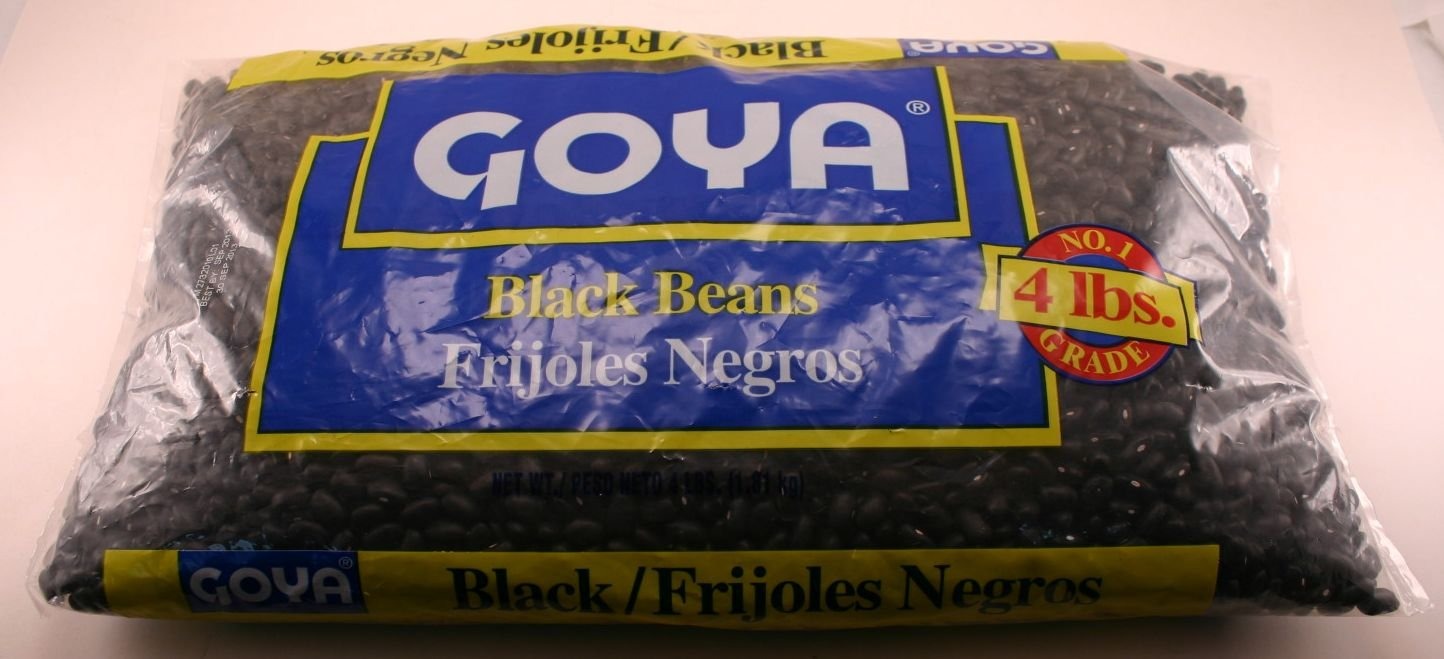
Item Name: Goya Black Beans, Dry, 4 Lb Bag
Bullet Point 1: PLUMP, SMOOTH AND CREAMY BLACK BEANS | These delicious and versatile black beans have an amazing earthy flavor and smooth and creamy texture. They’re a staple in classic recipes and an ideal ingredient for plant-based meals
Bullet Point 2: EXCELLENT DIET COMPATIBILITY | Gluten Free, Low Fat, Saturated Fat Free, 0g Trans Fat, Cholesterol Free, Vegan, and Kosher. Excellent Source of Fiber, Protein and a Good Source of Iron and Potassium
Bullet Point 3: QUICK COOKING | Simmer until tender for delicious, home cooked soups, stews, main dishes, and Latin favorites such as rice and beans.
Bullet Point 4: PREMIUM QUALITY | If it's Goya... it has to be good! | ¡Si es Goya... tiene que ser bueno!
Bullet Point 5: ONE 4 POUND BAG | Enjoy GOYA's full line of Dry Beans, Peas and Grains on Amazon Fresh, Amazon Retail and Prime Pantry
Value: 64.0
Unit: Ounce

Price: 6.97